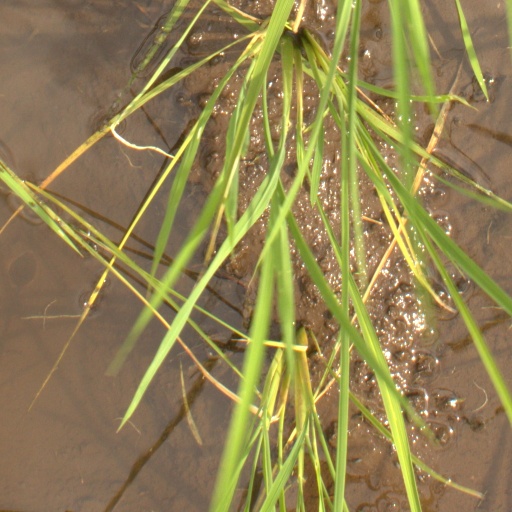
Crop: rice